Sophrony (Sakharov)

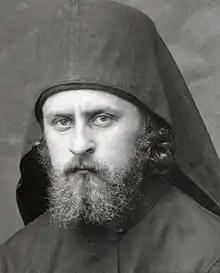
As a young monk on Mount Athos

In 1926 Sakharov arrived at Mount Athos, entering the Monastery of St Panteleimon, desiring to learn how to pray and have the right attitude toward God. In 1930 he was ordained to the diaconate by Nicolai (Velimirovic) of Zicha. He became a disciple of Silouan the Athonite, Sophrony's greatest influence. While Silouan had no formal system of theology, his living of theology taught Sophrony volumes, which Sophrony would later systematise. From 1932 to 1946, Sophrony exchanged letters with David Balfour, a Catholic who converted to Orthodoxy. These letters reveal Sophrony's knowledge of many Church Fathers, and forced Sophrony to articulate his theological thought, and to demonstrate the differences between Western and Eastern thought. Many of Sophrony's later thoughts would arise out of the same topics addressed in this correspondence. One of Sophrony's critics was Georges Florovsky, who attacked his concept of "Theological Confession" through his critique of Lossky's understanding of antinomy as the criterion of piety. Sophrony was influenced by the latter in this specific theology.